Minnie Buckingham Harper

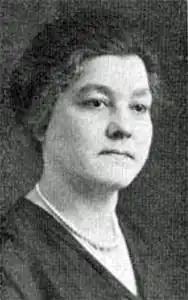
Minnie Buckingham Harper

Minnie Buckingham Harper (May 15, 1886 – February 10, 1978) was an American politician and housewife.